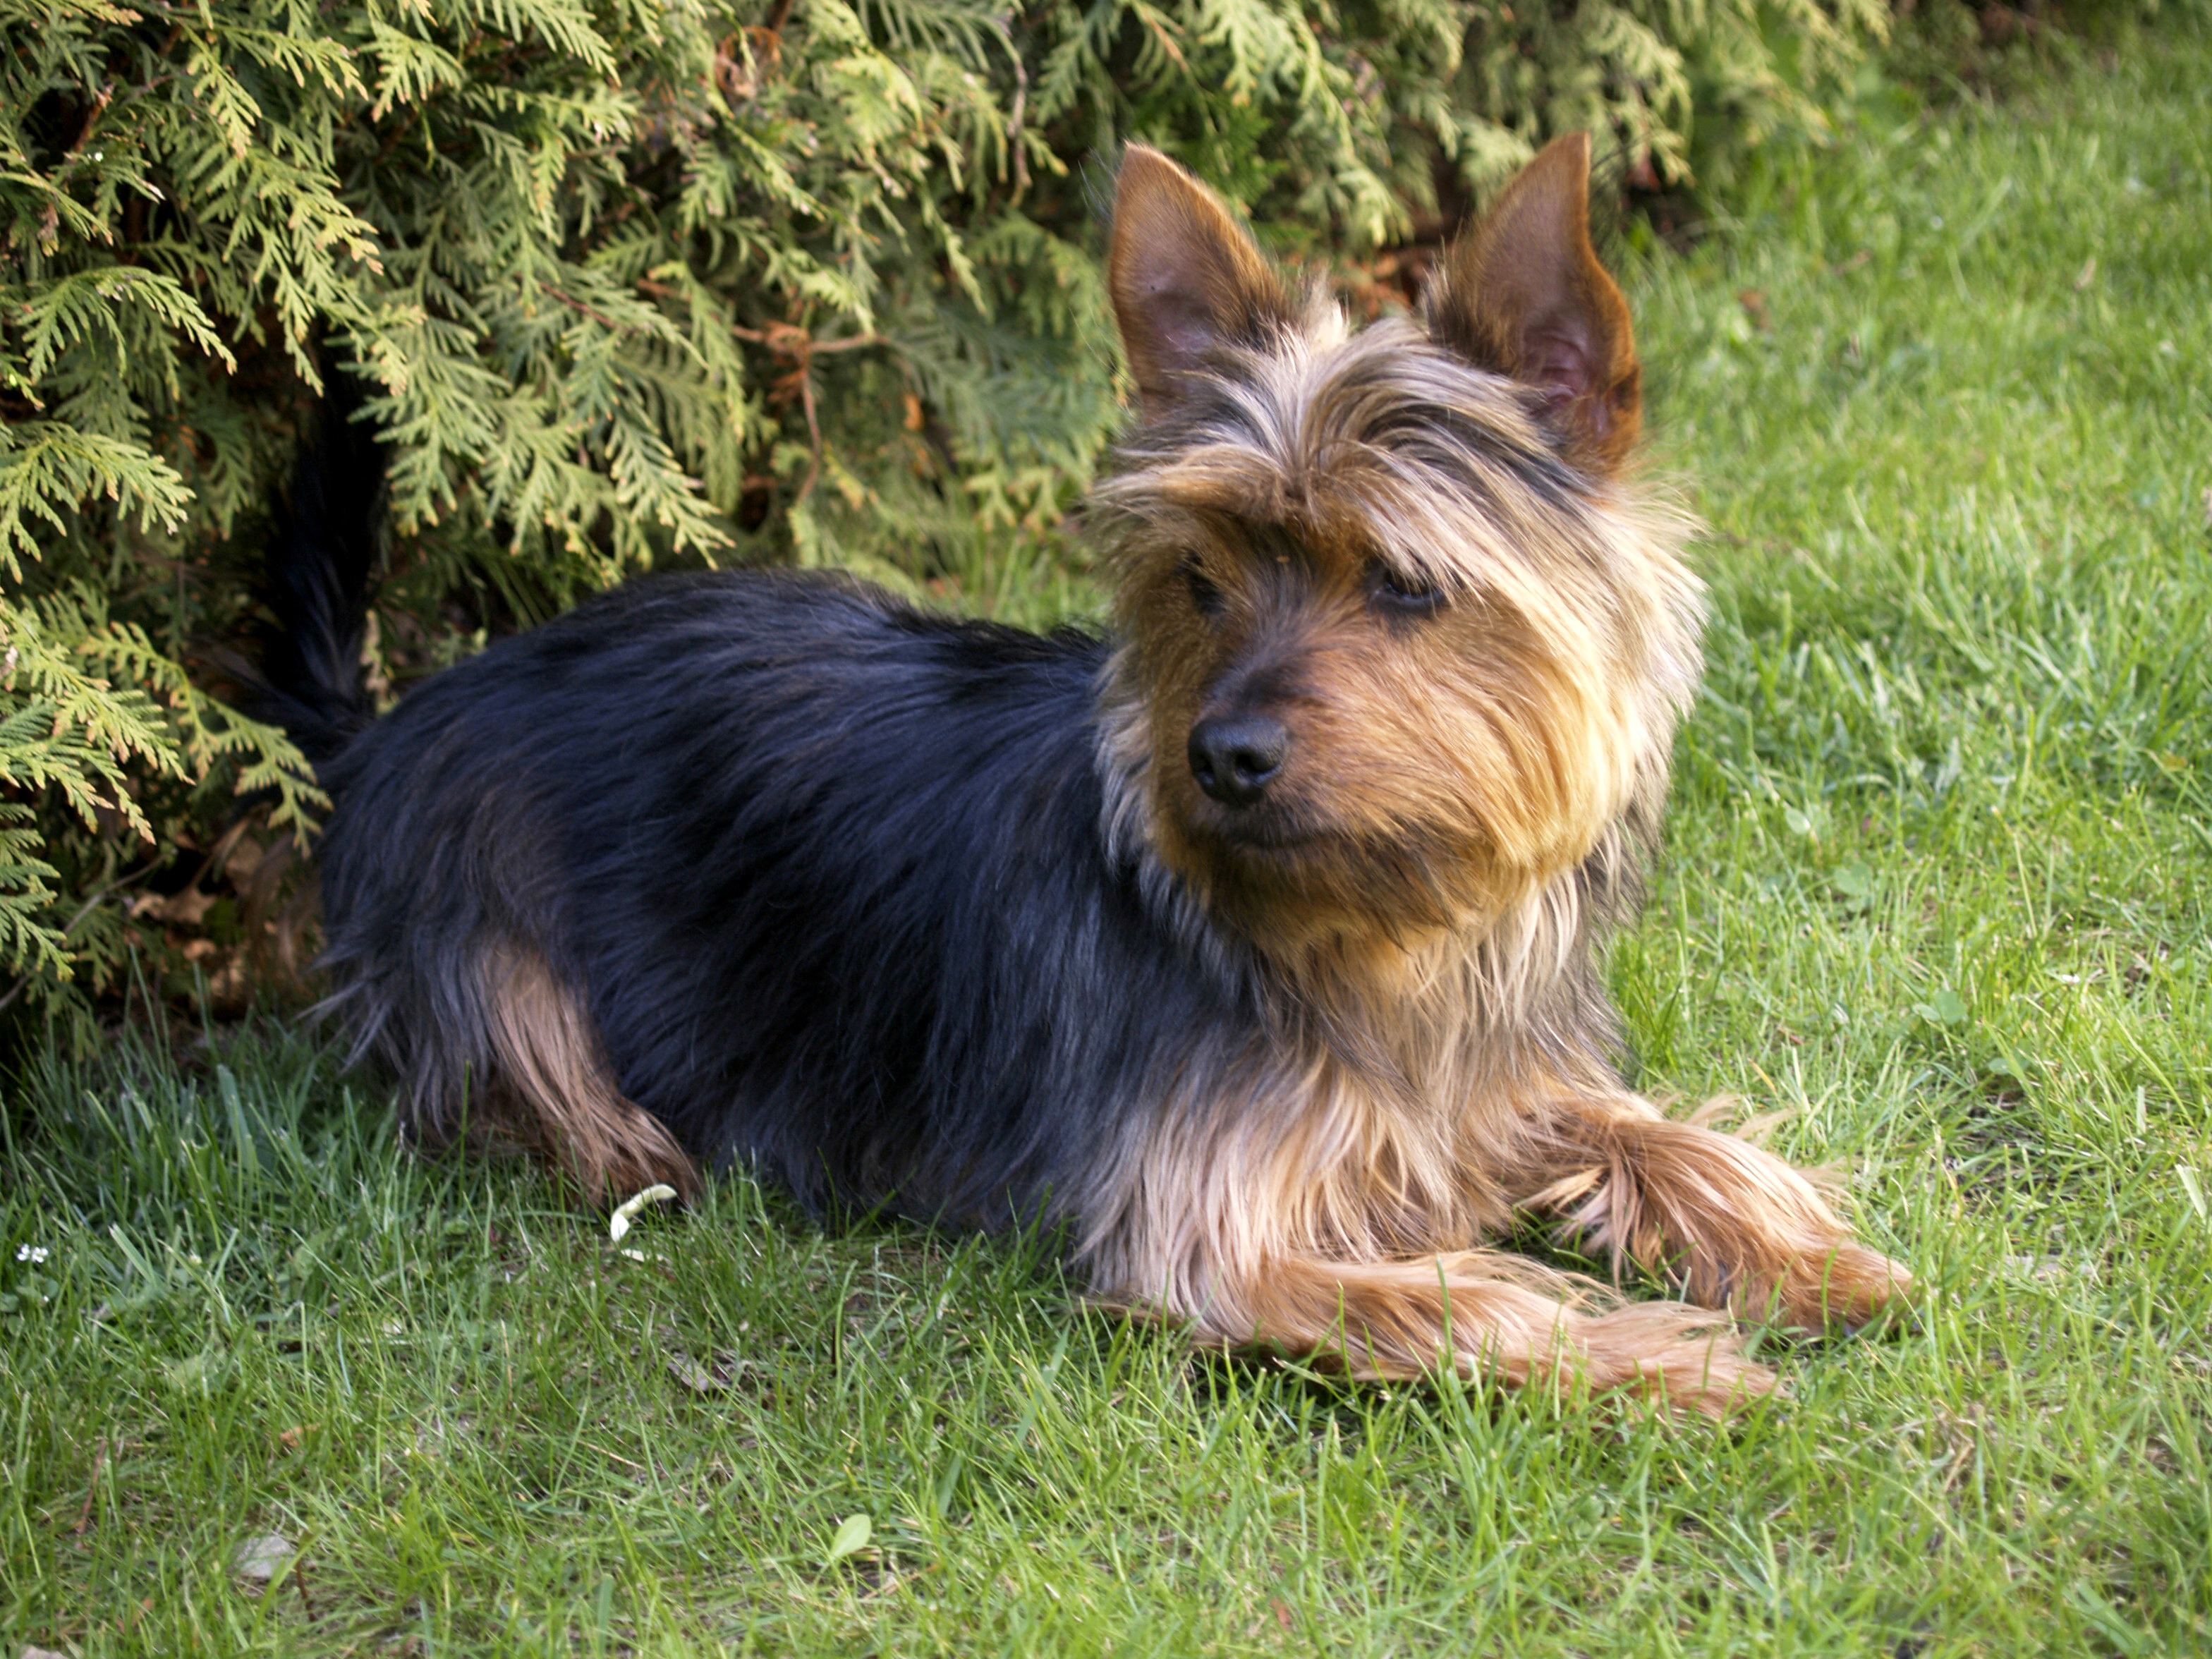
dog, animal, canine, pet, small, mammal, vertebrate, watching, dog breed, terrier, alert, yorkshire terrier, cairn terrier, australian silky terrier, dog like mammal, carnivoran, australian terrier, glen of imaal terrier, biewer terrier, norwich terrier, norfolk terrier, small terrier, vulnerable native breeds, berger picard